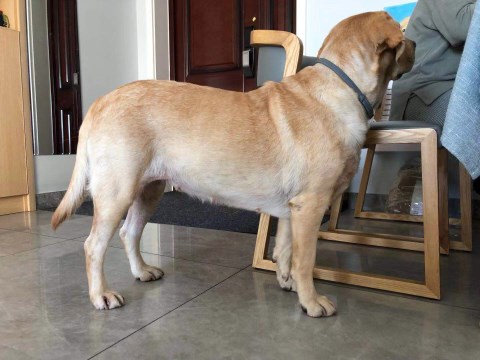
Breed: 3580-n000122-Labrador_retriever